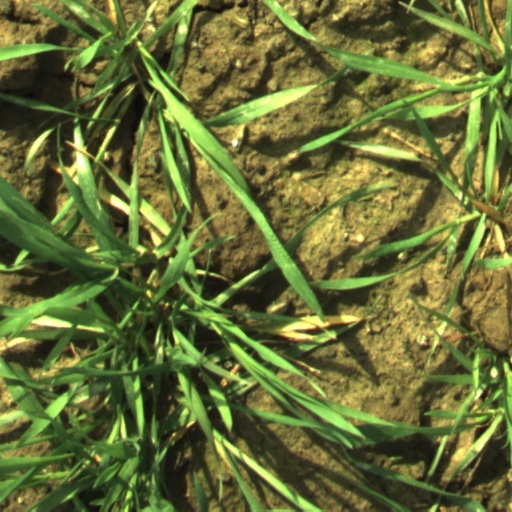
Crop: wheat